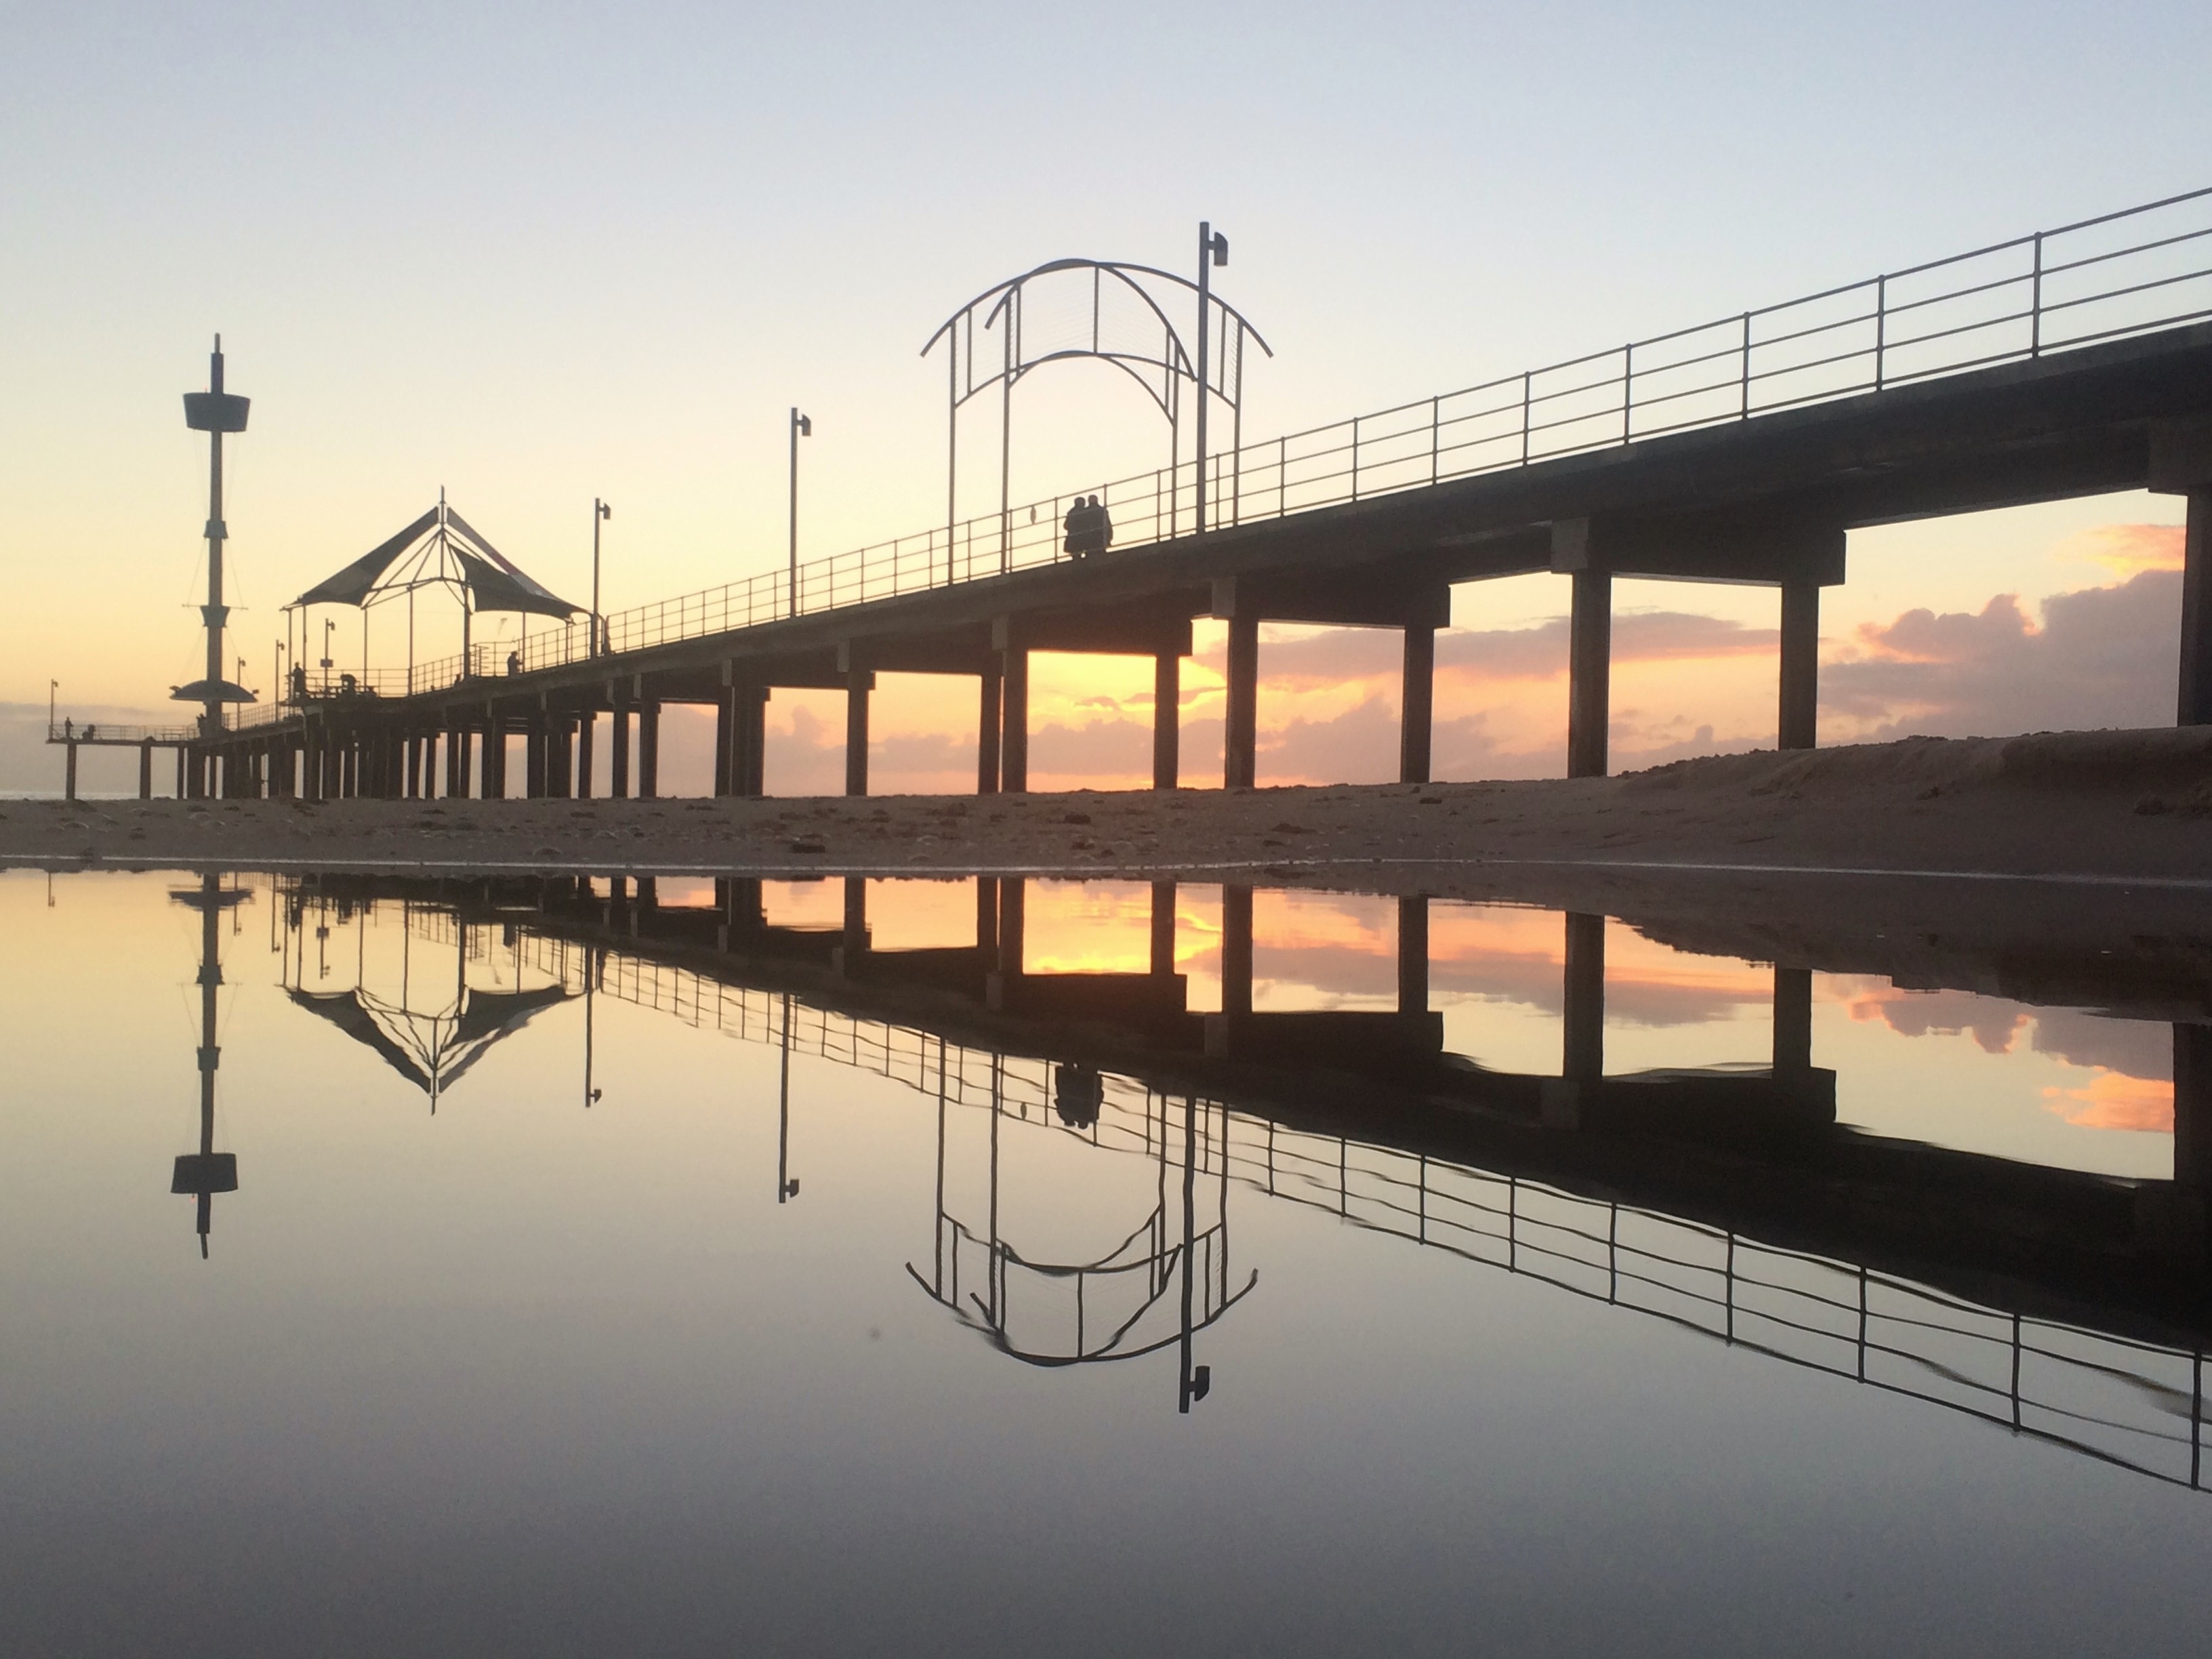
dock, sunrise, sunset, bridge, morning, pier, dusk, evening, reflection